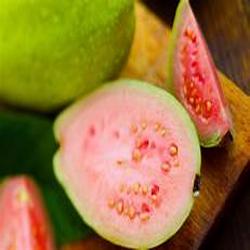
Label: Guava